Frankenstein (Pfalz) station

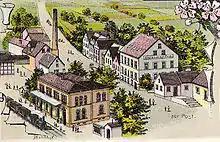
Frankenstein station in 1900

At the beginning of the twentieth century, the station had ticket gates like other stations in the Palatinate. During this time, the station was managed by the operations and construction inspectorate ("Betriebs- und Bauinspektion") of Neustadt an der Haardt and was part of the responsibility of the "Bahnmeisterei Lambrecht" (office of the track master of Lambrecht). In 1922, the station was integrated into the new "Reichsbahndirektion Ludwigshafen" (railway division of Ludwigshafen). A year later, the railway workers employed at the railway station were expelled during the operation of the railway by the French military during the occupation of the Palatinate by France. They then returned to work.